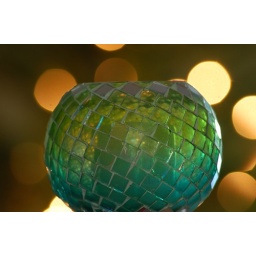
A candle bowl in front of the Christmas tree.